Hurricane Gustav

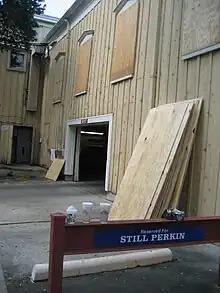
Building being boarded up in Uptown New Orleans, August 28

On the morning of August 26, with Gustav still over Haiti, Louisiana emergency preparedness officials met several times to discuss predictions that Gustav would reach the state as a major hurricane in three to five days. Several areas of Louisiana planned for evacuations. Several parishes in the New Orleans area announced plans for voluntary evacuations beginning Saturday, August 30. New Orleans Mayor Ray Nagin said that it was possible thousands of people who need city help could start leaving on Saturday, as the first wave of a full-scale evacuation. Later, he ordered the mandatory evacuation of the whole of New Orleans commencing on the morning of August 31, calling Gustav "the storm of the century ... the mother of all storms." On August 31, Nagin also declared a dusk-to-dawn curfew and the cessation of city assistance in evacuations by the afternoon. By that afternoon, 1.9 million people had evacuated southern Louisiana, with 200,000 being residents of New Orleans alone, making it the largest evacuation in the history of Louisiana.